François Henri Mouton

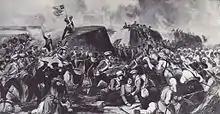
The British assault the defences at Sobraon

The First Anglo-Sikh War broke out soon afterwards and Mouton became the only European officer to remain with the Khalsa throughout. With the Spanish engineer Hurbon he planned the entrenchments used by the Khalsa during the Battle of Ferozeshah. These were described by the British variously as excellent or atrocious, though the British general Hugh Gough called them "well constructed" and noticed his artillery had little effect upon them. Mouton advised Tej Singh to attack the British prior to the Battle of Sobraon, while they were awaiting reinforcements, but was ignored. He assisted with the planning and construction of the defences used during that battle, which he allegedly assured Tej Singh were impregnable. During the battle, the last of the war, the British suffered 1,100 casualties in their assault but were victorious. Mouton escaped to Lahore where he was captured by the British and deported to France in 1846.